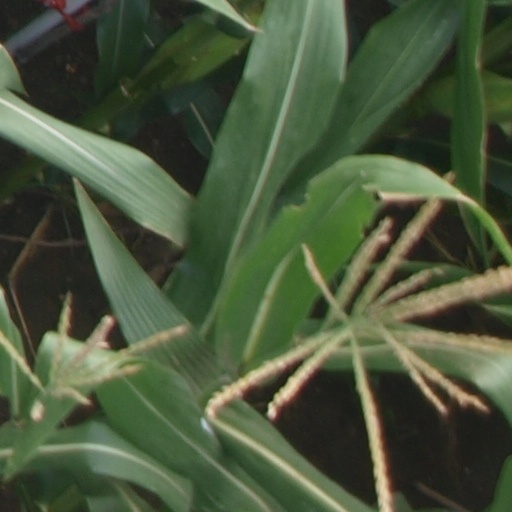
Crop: maize; corn